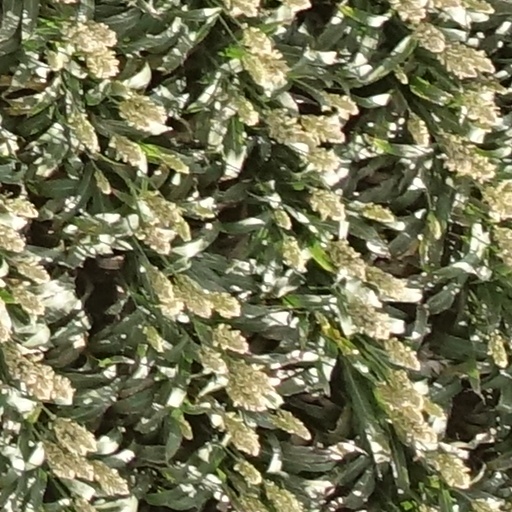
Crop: sorghum